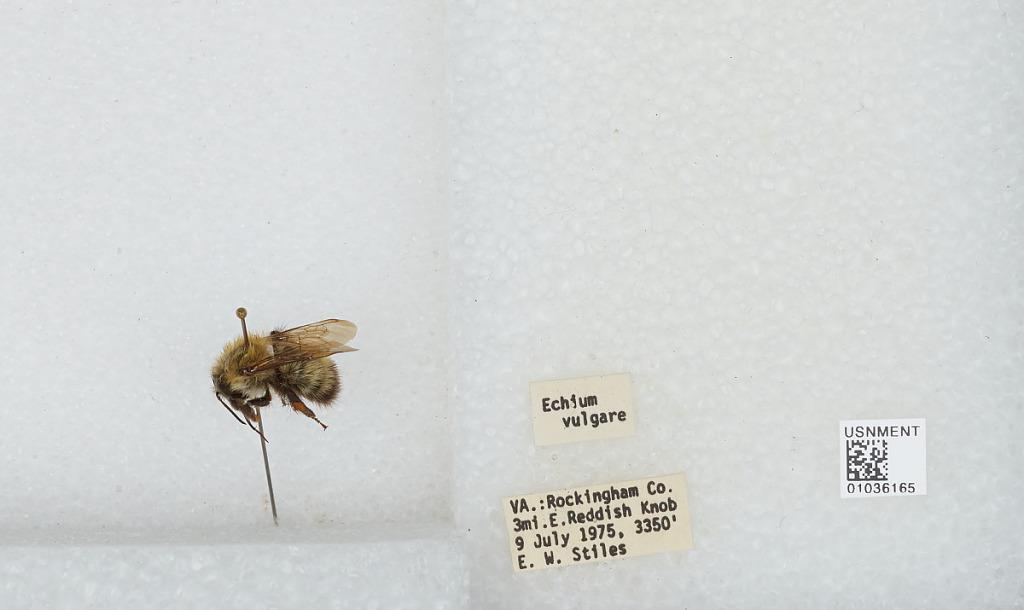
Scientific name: Bombus (Pyrobombus) perplexus Cresson
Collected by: E. Stiles
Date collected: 1975-7-9
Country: United States
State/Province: Virginia
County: Rockingham
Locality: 3 miles East of Reddish Knob (George Washington National Forest)
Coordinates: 38.4636, -79.1861